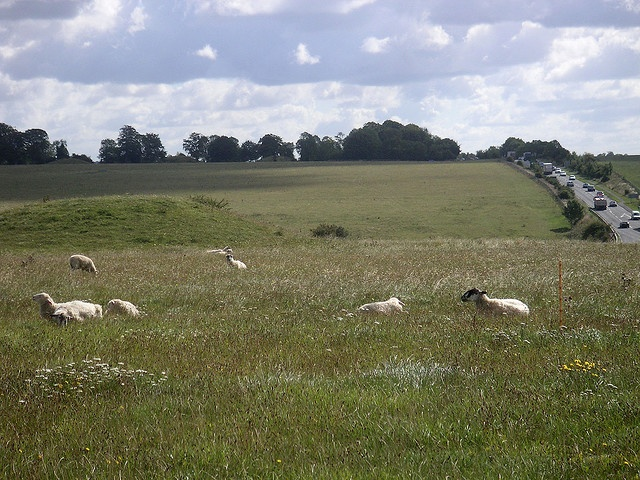
A field full of sheep grazing on lush green grass.
a bunch of animals play in a grass land next to a highway
Group of sheep grazing in tall grass near well traveled roadway.
Sheep in a paddock by a busy, paved road
A herd of sheep in a grassy meadow off a highway.